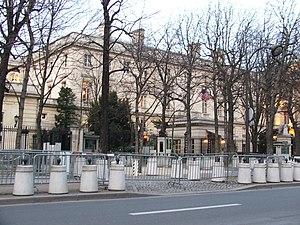
Ambassade des Etats-Unis à Paris - France
L’avenue Gabriel est une voie du 8ᵉ arrondissement de Paris. Elle commence place de la Concorde et au 1, rue Boissy-d’Anglas et se termine au 2, avenue Matignon.
Voici les représentations diplomatiques des États-Unis à l'étranger :
La chancellerie de l'ambassade des États-Unis en France fut le premier édifice que le gouvernement américain construisit à l'étranger pour réunir sous un même toit ses différentes activités diplomatiques. Il fut cependant le dernier édifice à être construit sur la place historique qu'est la place de la Concorde, au cœur de Paris.